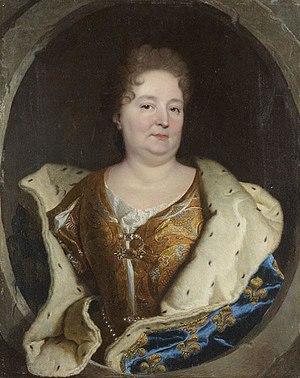
Portrait de la Palatine, dans un oculus
Le portait de Charlotte-Élisabeth de Bavière, duchesse d'Orléans et princesse Palatine du Rhin, a été exécuté en 1713 par le peintre français Hyacinthe Rigaud pour répondre à la sollicitation d'un commanditaire du modèle.